Film gris

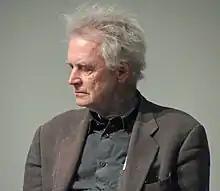
Thom Andersen in 2009

Film gris (French for "grey film"), a term coined by experimental filmmaker Thom Andersen, is a type of film noir which categorizes a unique series of films that were released between 1947 and 1951. They came in the context of the first wave of the communist investigations of the House Un-American Activities Committee, often made by associates, fellow travellers and supporters of the convicted Hollywood Ten.